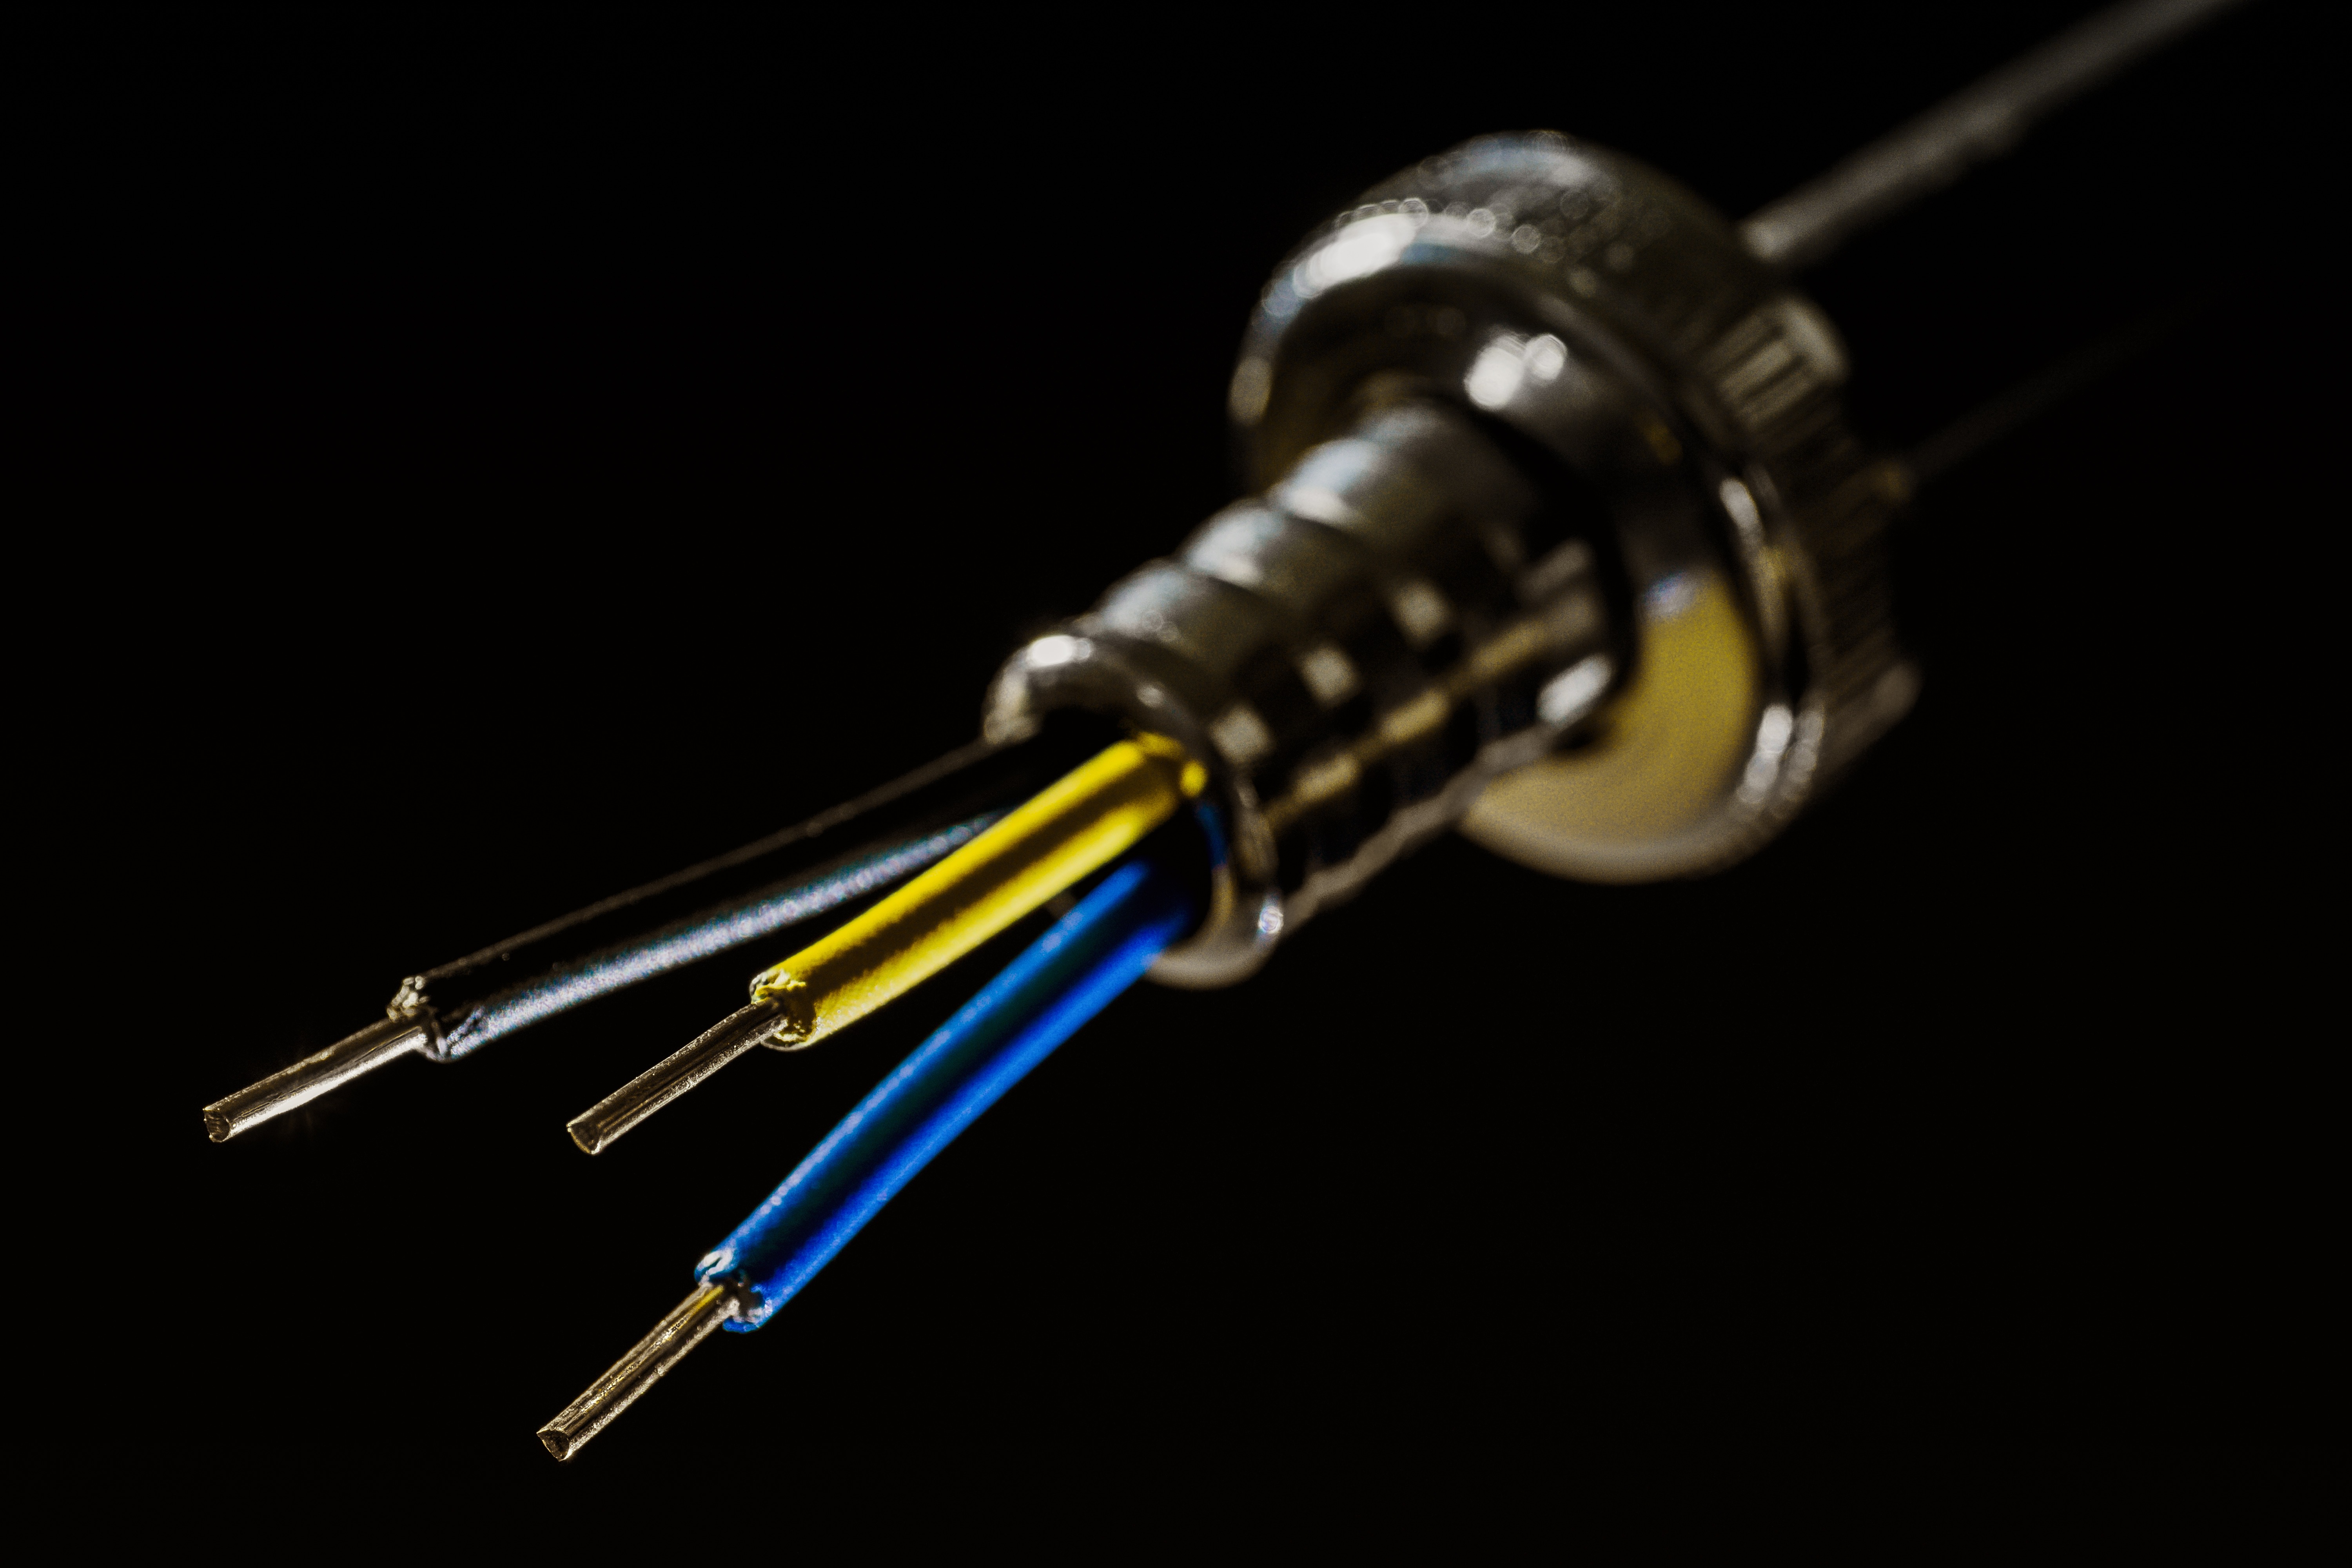
water, technology, cable, macro, blue, black, close, thread, product, current, art, veins, funny, bizarre, strange, hose, connection, impossible, irrigation, garden hose, datailaufnahme, clutch, power cable, macro photo, yellow green, ungewoehlich, surprising, electronics accessory, hose coupling, wire insulation